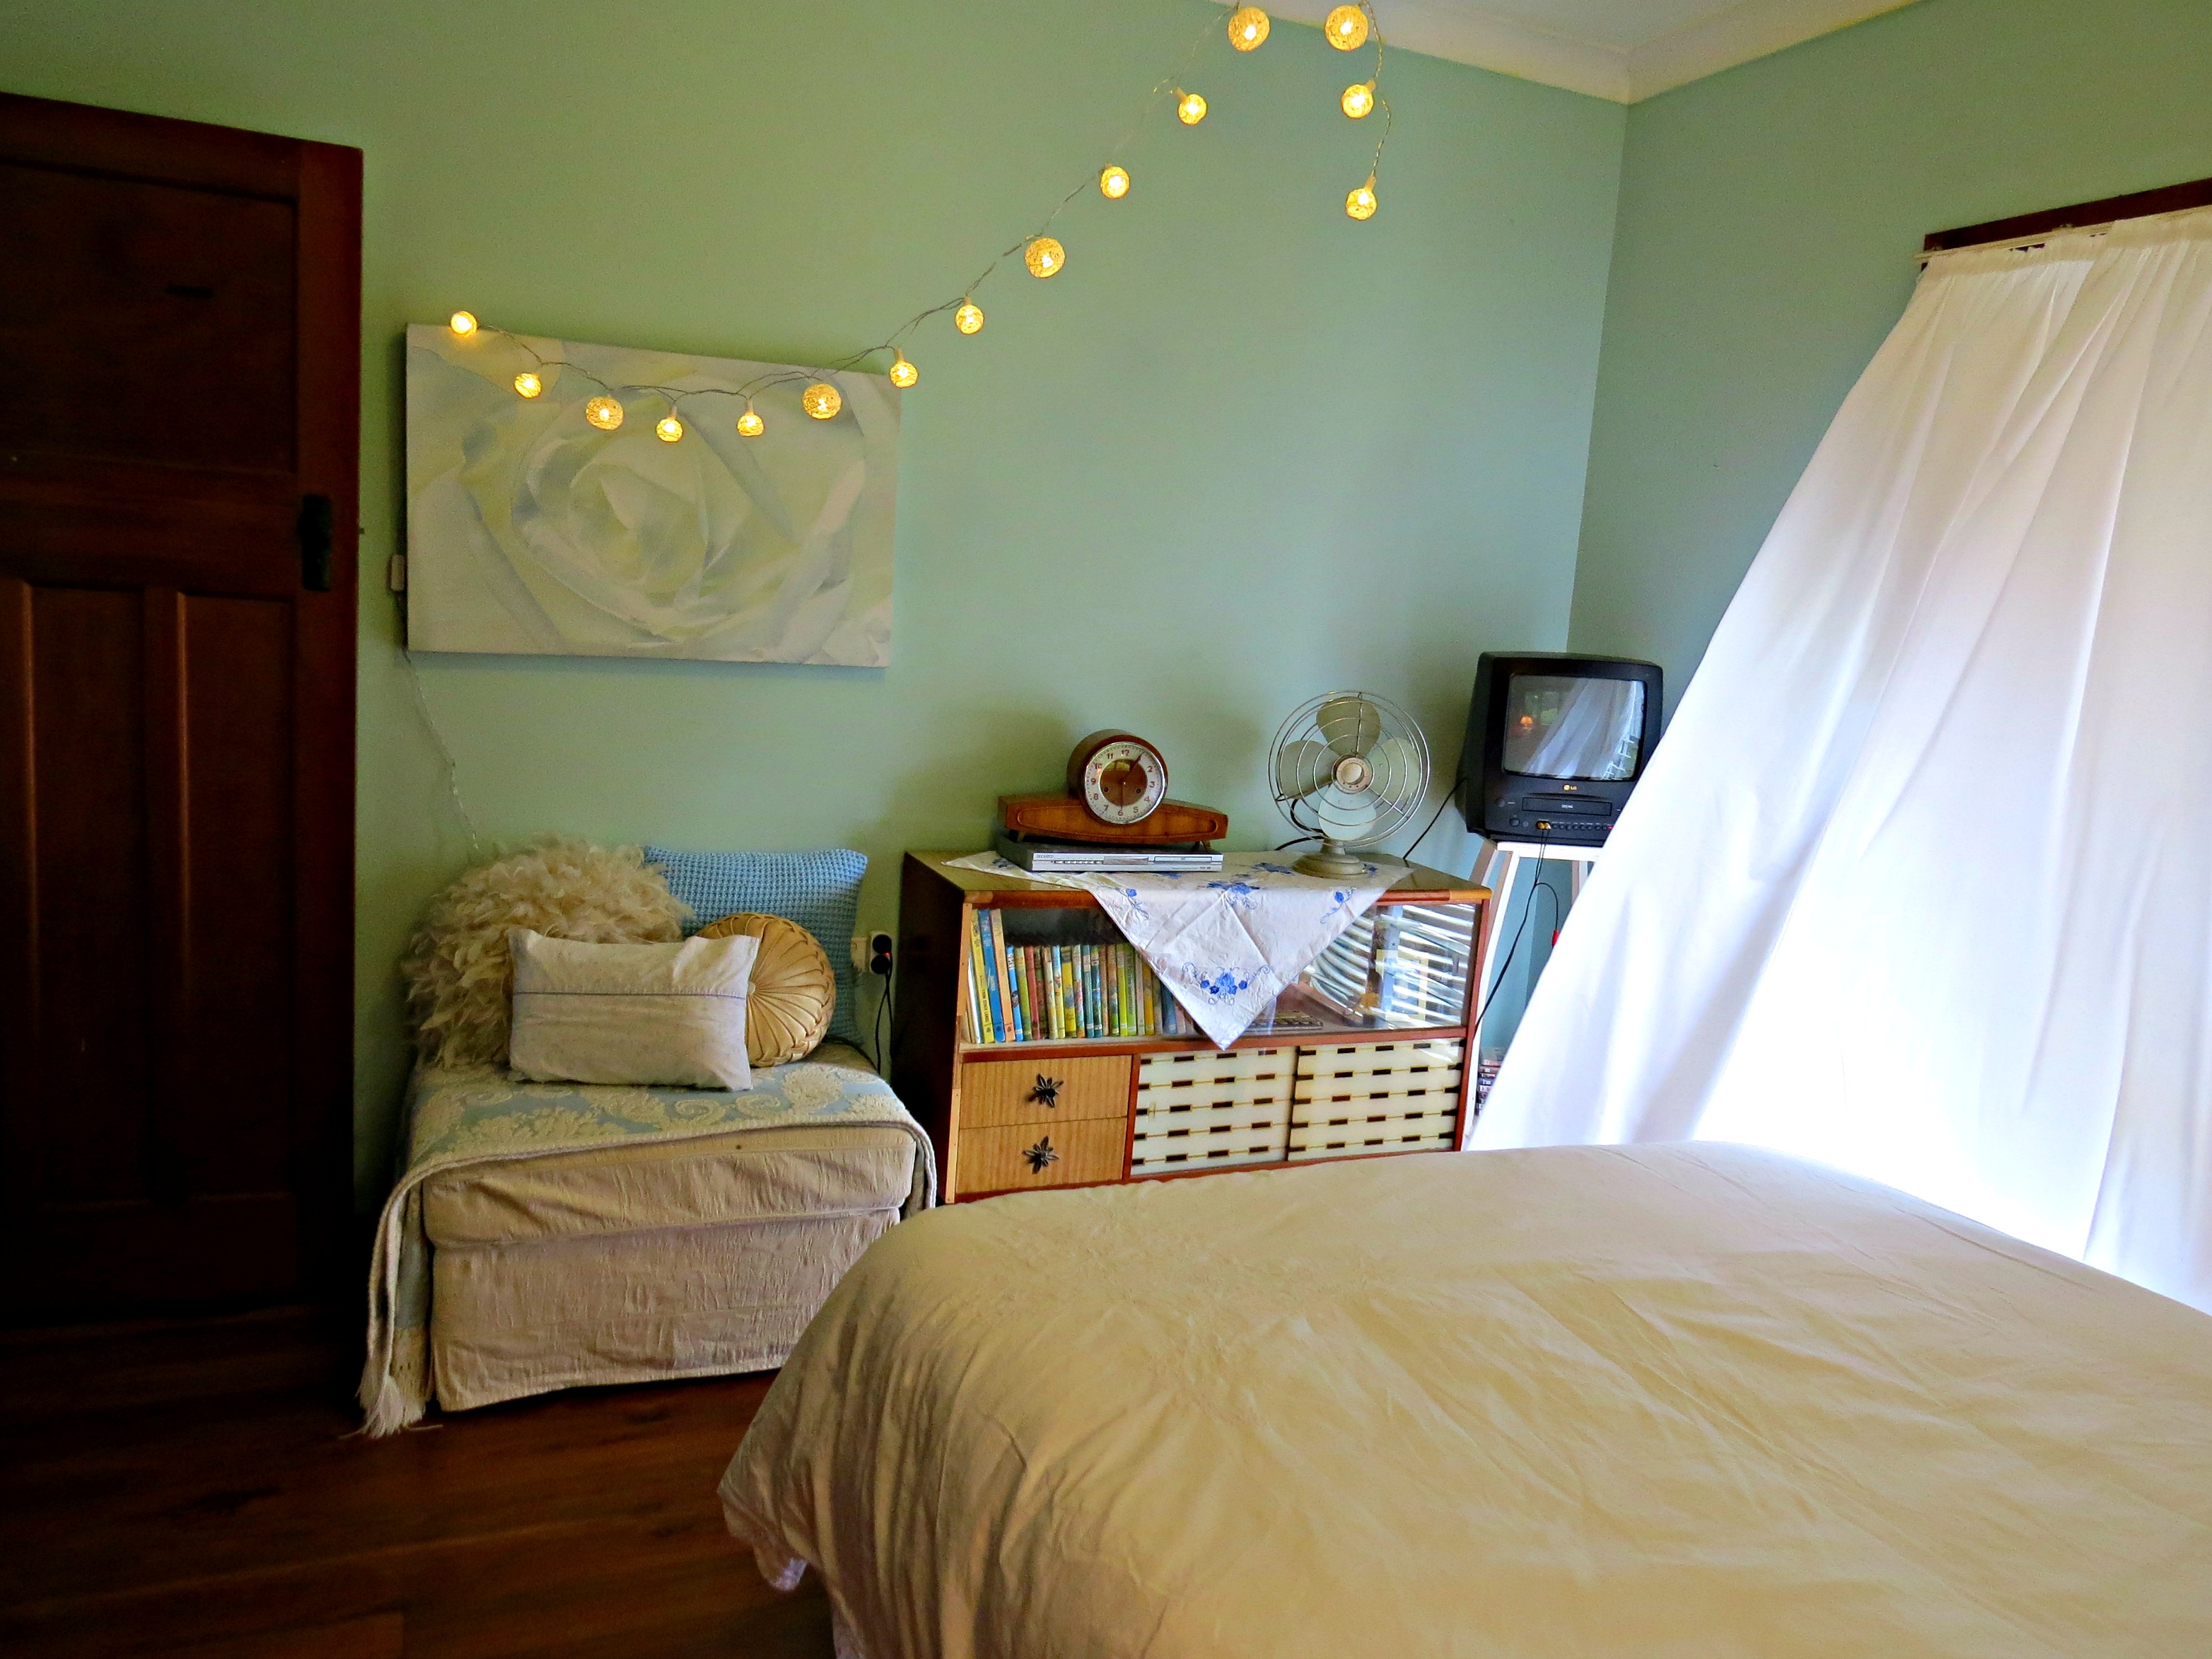
white, floor, clock, old, home, green, cottage, property, furniture, room, bedroom, apartment, interior design, indoors, lights, bed, estate, suite, 1960s, real estate